Question: Where is the woman sitting?
Tambaya: Ina matar take zaune?
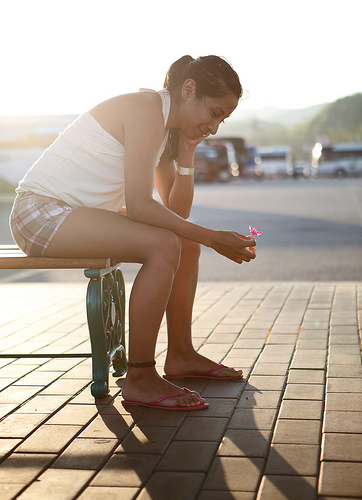
Answer: On a bench.
Amsa: Akan kujera.